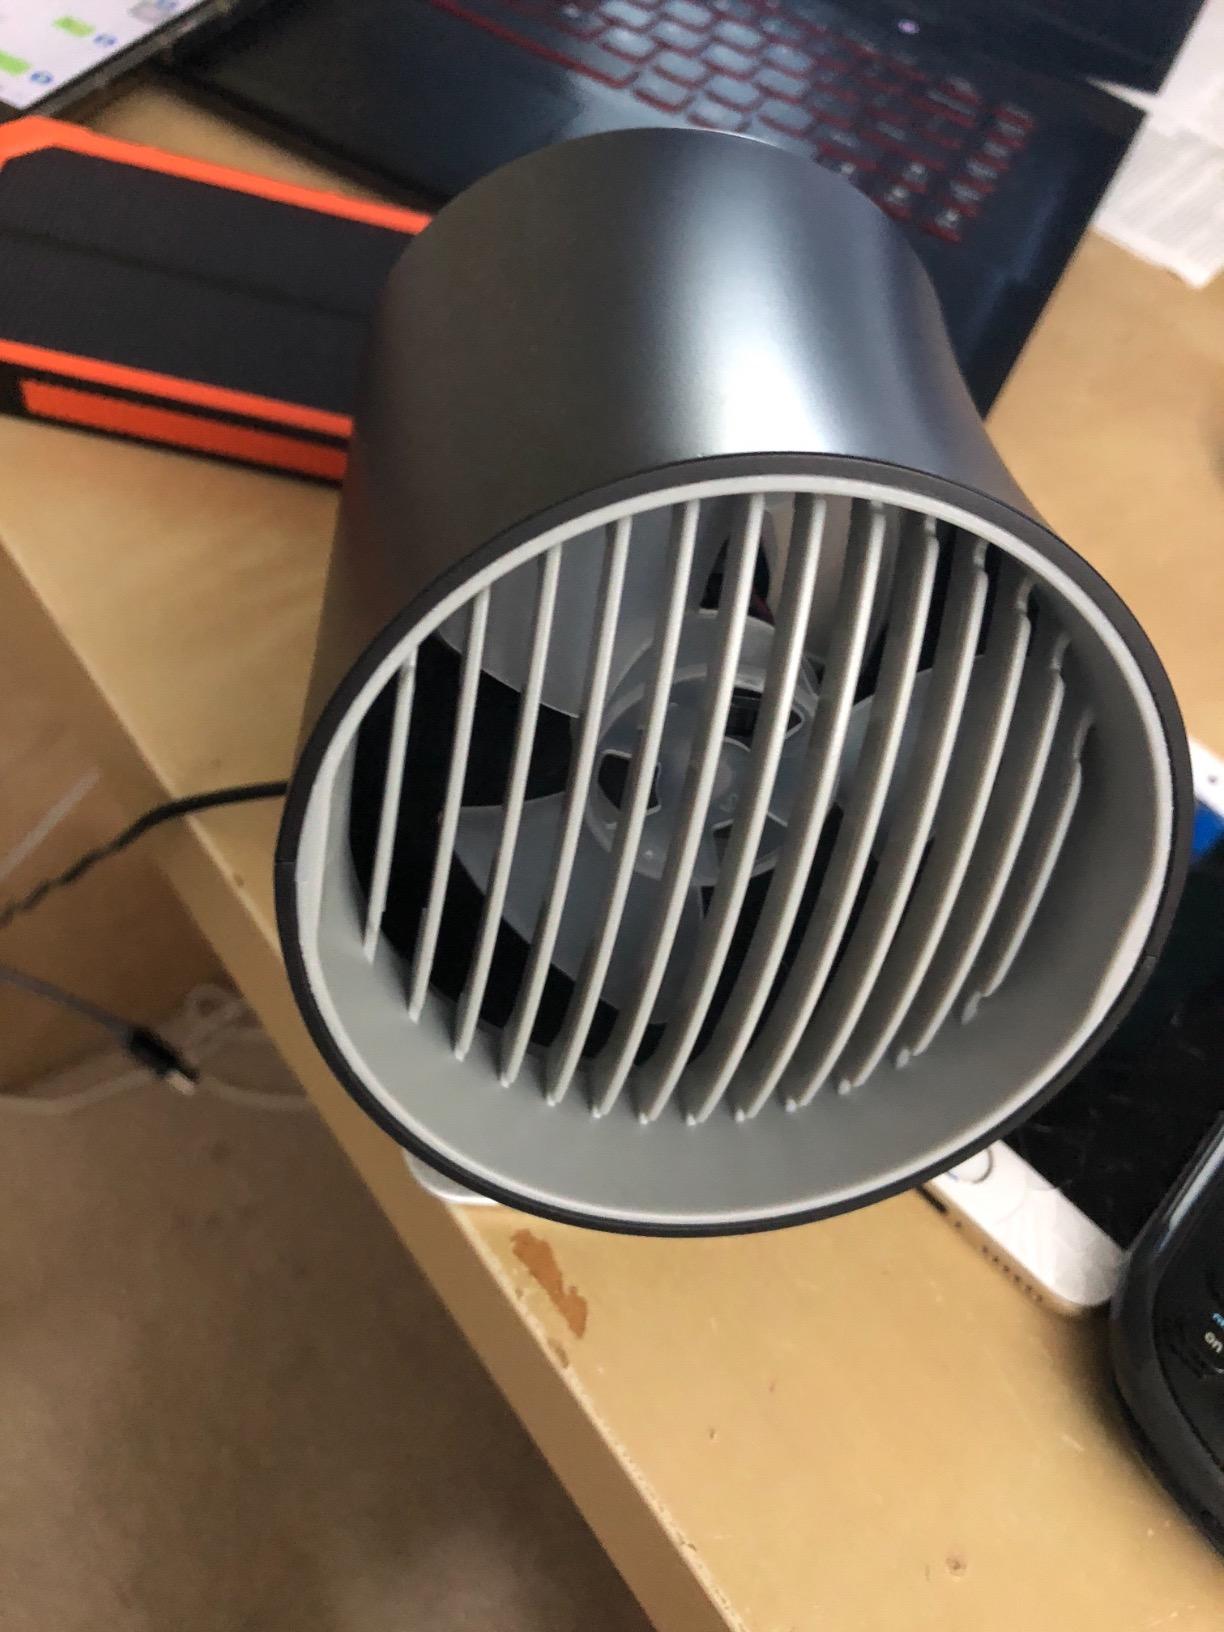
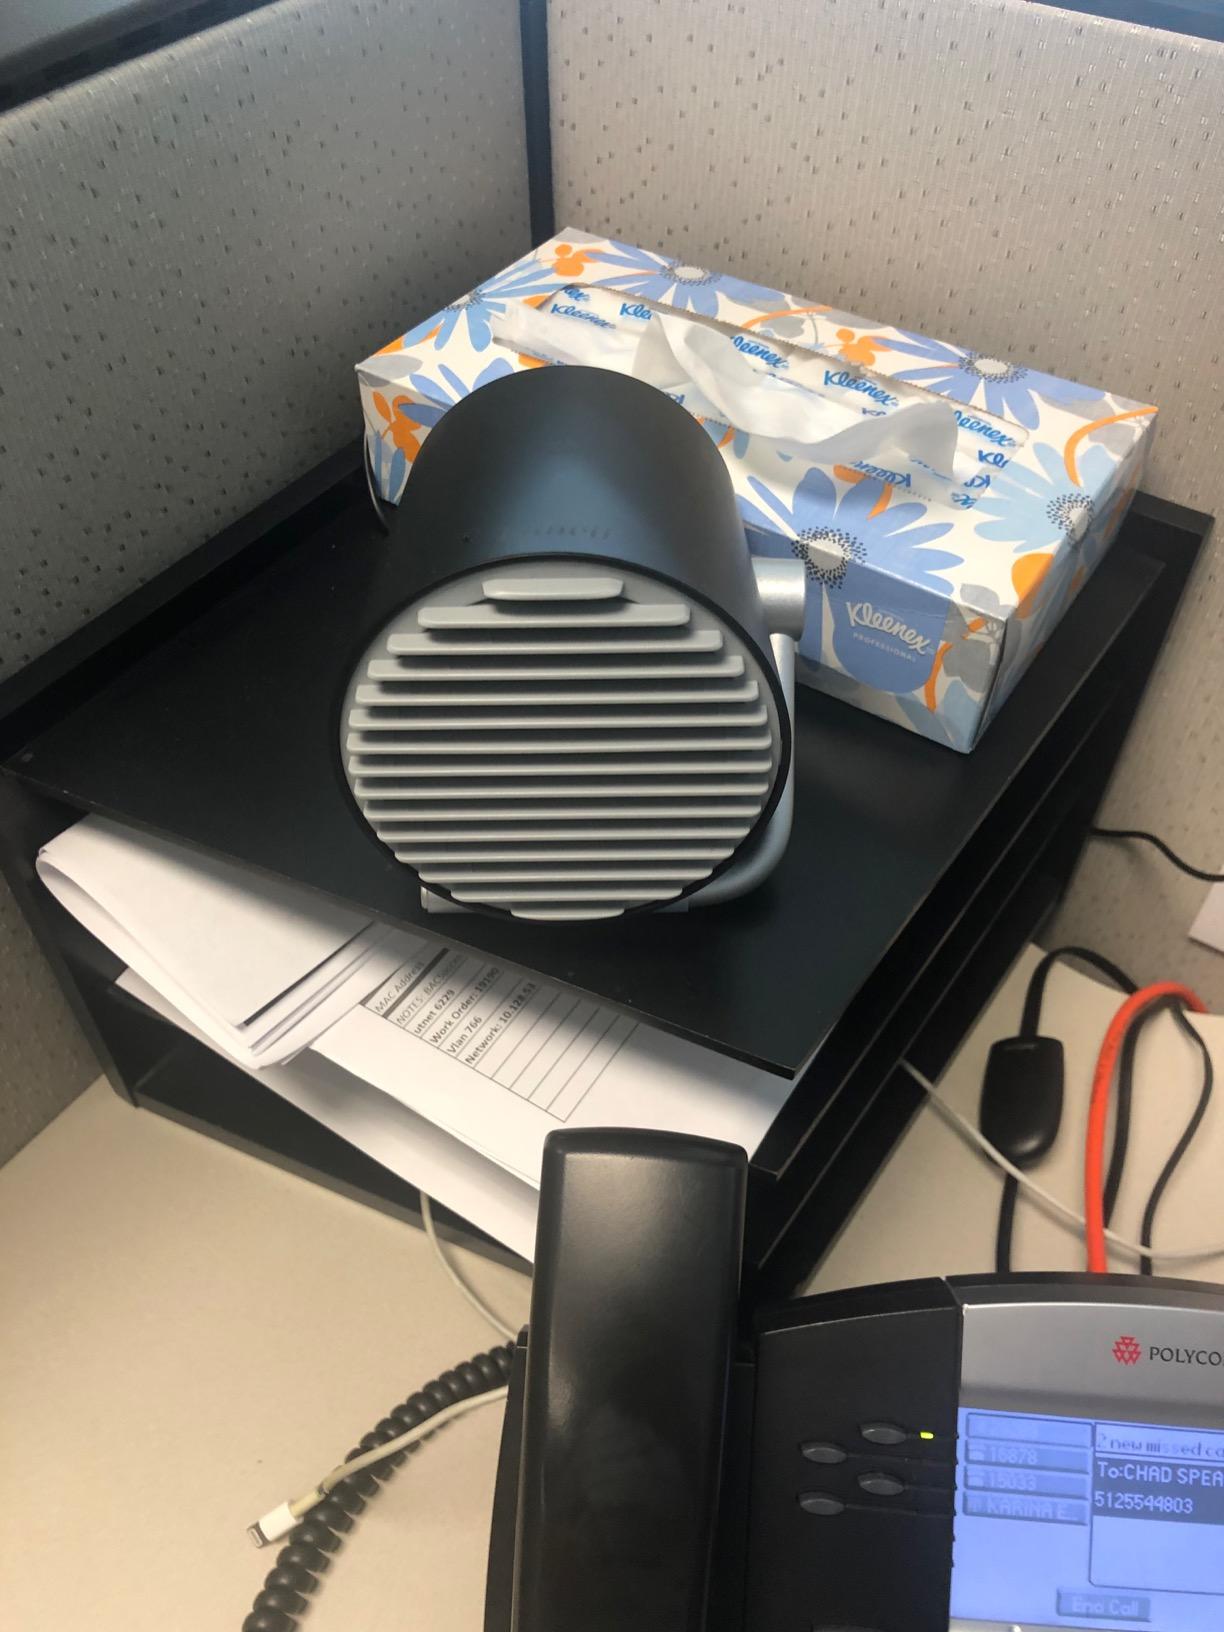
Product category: fan
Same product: no